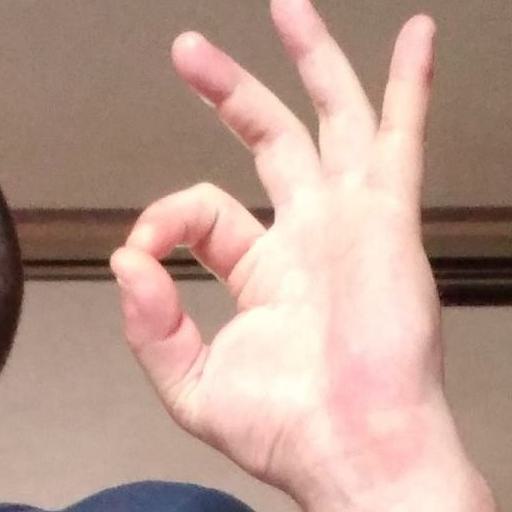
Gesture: ok